Stichophthalma nourmahal

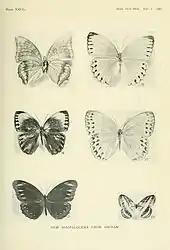
Figure 18

The chocolate jungle queen ranges from Sikkim, Assam and Nagaland in India and also in Bhutan.